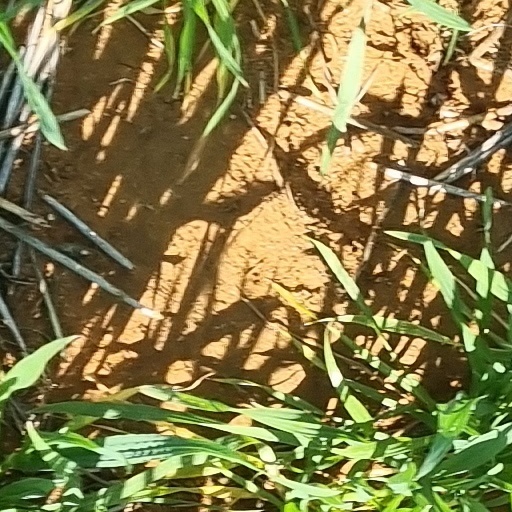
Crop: wheat